African Burial Ground National Monument

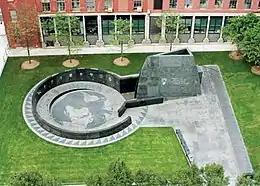
Aerial view of the African Burial Ground National Monument. The mounds to the right contain the reinterred remains.

Before the erection of the monument, the burial ground had endured an immense amount of abuse. Archeologists found a substantial amount of industrial waste and ceramics while excavating the site. Archaeologists concluded that burial ground was being used as a dumpsite by Europeans during the 18th century. The burial ground was also subject to grave robbing and looting during this time. In April 1788, the Doctor Riot spread throughout New York City. The riots were led by physicians that would steal corpses from graves to study them as the supply of medical corpses was extremely low. Many of these stolen corpses came from the African Burial Ground. There was speculation that the grounds were not only being looted but were overcrowding due to the burial of unclaimed bodies in the place of the stolen remains.